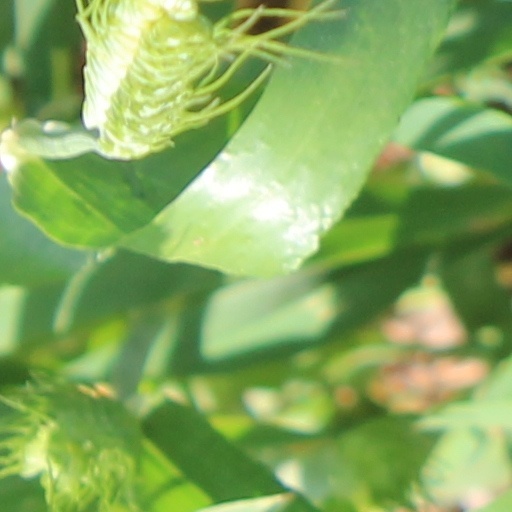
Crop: wheat